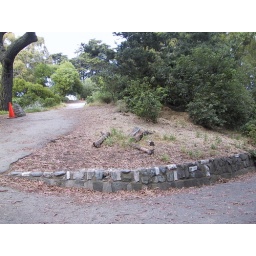
Former Monument stone retaining wall in Buena Vista Park